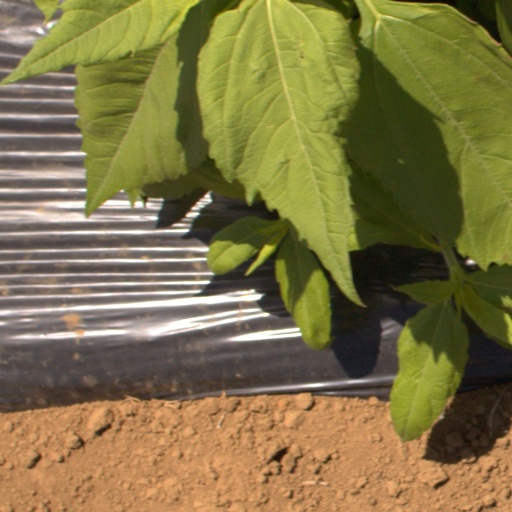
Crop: Jerusalem artichoke